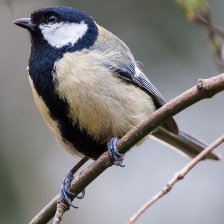
Species: PARUS MAJOR
Scientific name: PARUS MAJOR
ImageNet parent category: chickadee